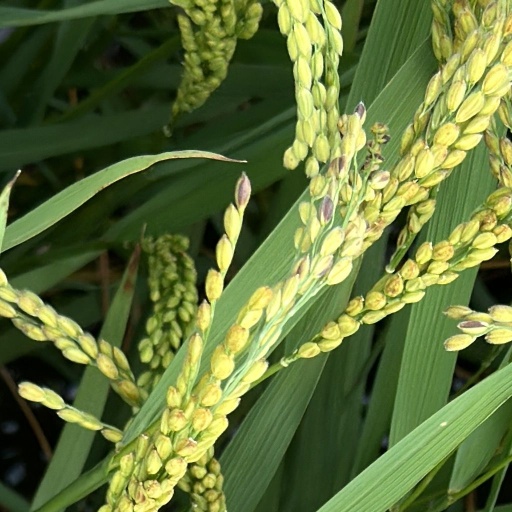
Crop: rice